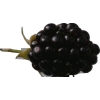
Label: blackberry